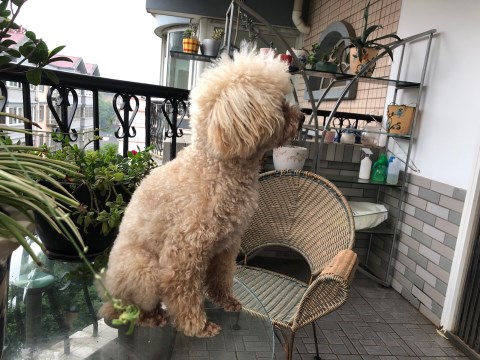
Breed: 7449-n000128-teddy